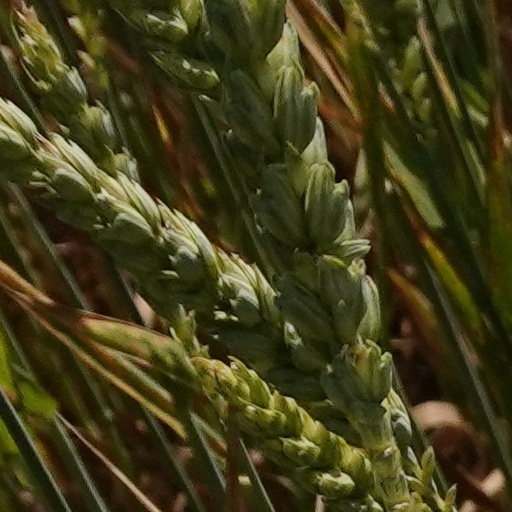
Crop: wheat